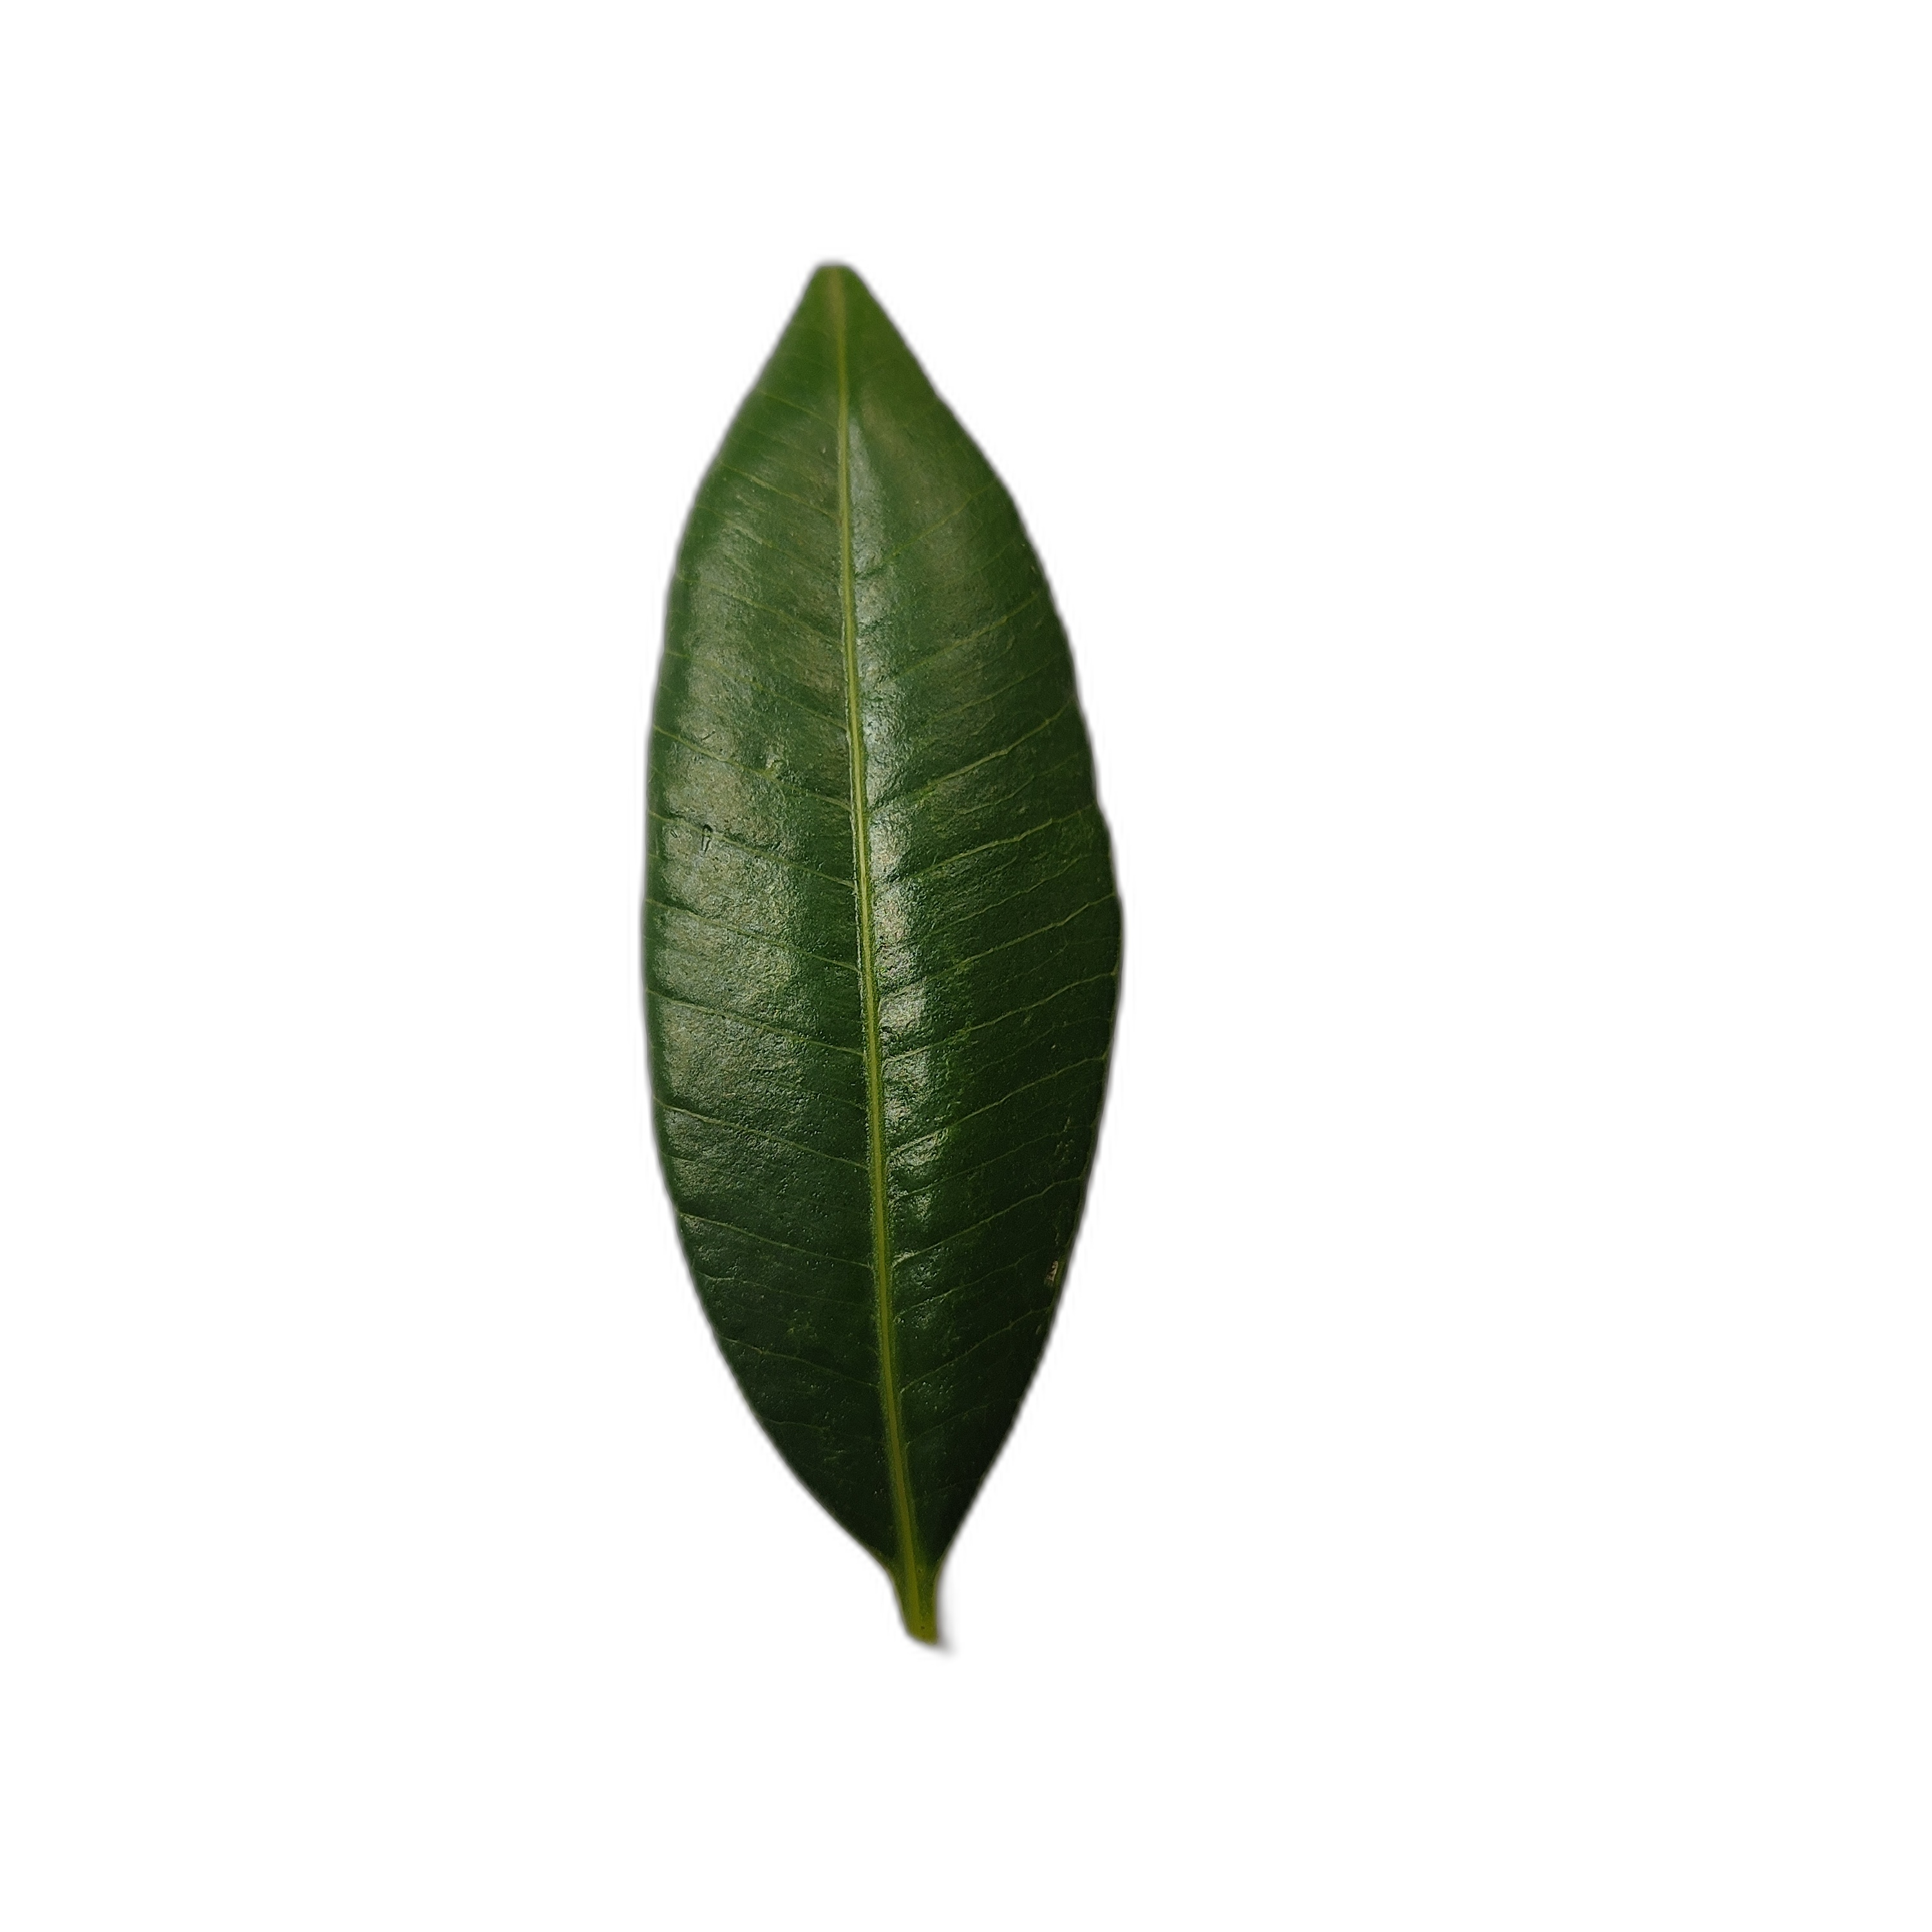
Label: healthy